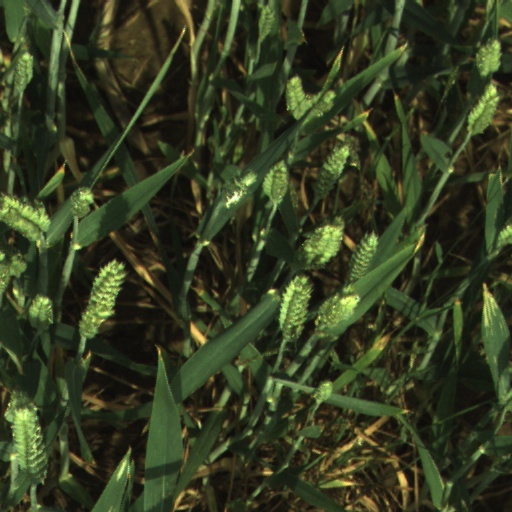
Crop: wheat